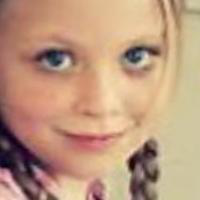
Age group: age 11-20